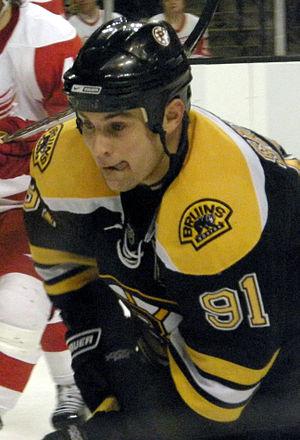
Marc Savard est un joueur professionnel canadien de hockey sur glace. Il évolue au poste de centre.